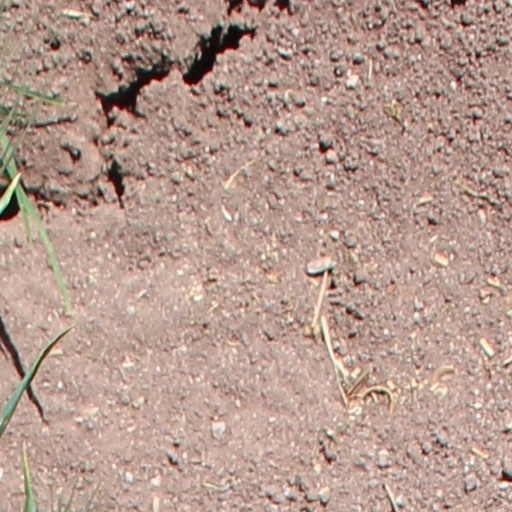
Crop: wheat